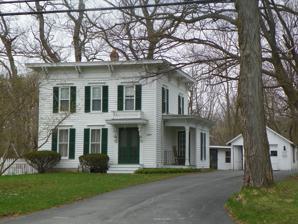
Building: Bristol House
Country: United States of America
Year built: 1875
Historic house in New York, United States United States historic place Bristol House U.S. National Register of Historic Places Show map of New York Show map of the United States Location 1950 Lake Ave., Lima, New York Coordinates 42°54′11″N 77°36′45″W / 42.90306°N 77.61250°W / 42.90306; -77.61250 Area 1.2 acres (0.49 ha) Built 1870 Architectural style Italianate MPS Lima MRA NRHP reference No. 89001135 Added to NRHP August 31, 1989 Bristol House is a historic home located at Lima in Livingston County, New York . It was built between 1870 and 1875 and is a two-story, three bay wide by two bay deep, Italianate style frame dwelling.  The front facade is dominated by the elaborate canopy above the slightly recessed, paneled wooden doors of the side hall entrance. It was listed on the National Register of Historic Places in 1989. References